Bishop Daniel S. Tuttle House

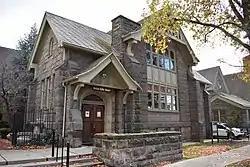
Bishop Tuttle House in 2018

Bishop Daniel S. Tuttle House is a nonresidential building adjacent to St. Michael's Episcopal Cathedral in Boise, Idaho. The building was designed by local architects Wayland & Fennell and constructed in 1907 under the direction of Bishop Funsten of the Episcopal Diocese of Idaho, and the building commemorates the work of Daniel S. Tuttle, first bishop of Idaho.